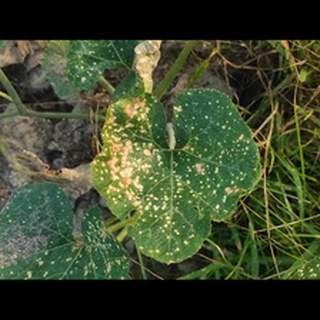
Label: pumpkin_powdery_mildew